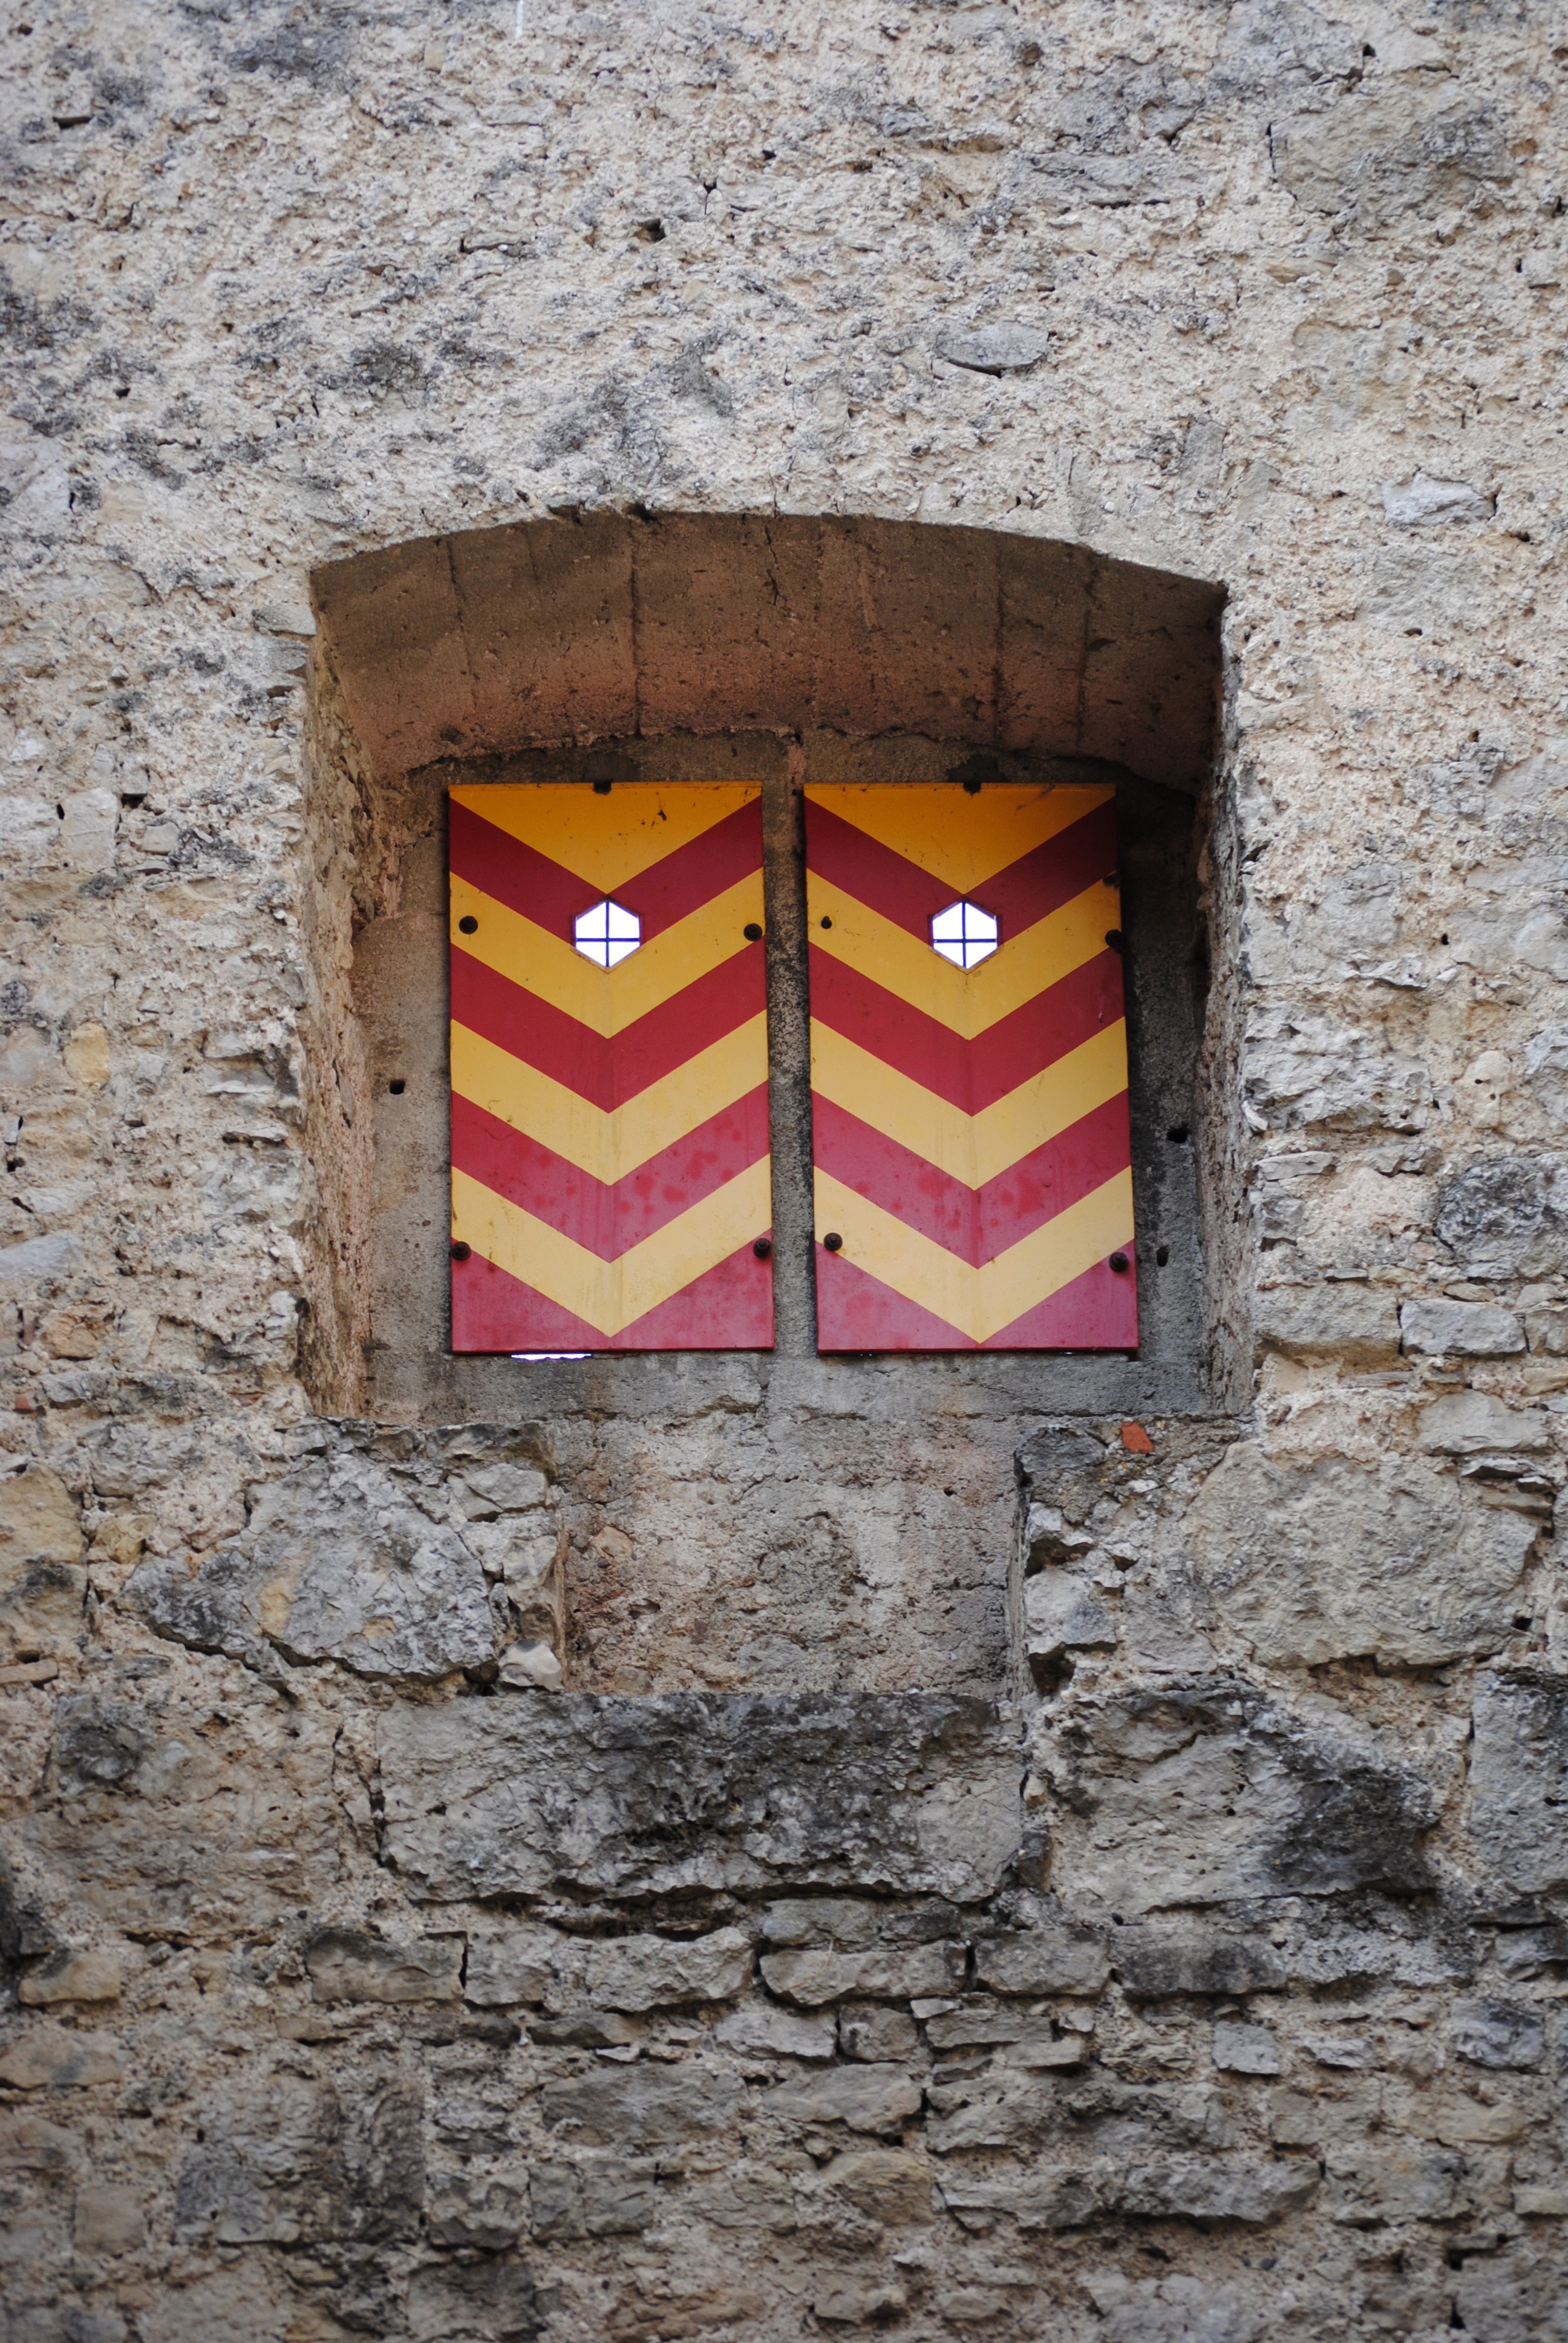
wood, window, wall, red, facade, brick, lighting, switzerland, man made object, closed habsburg